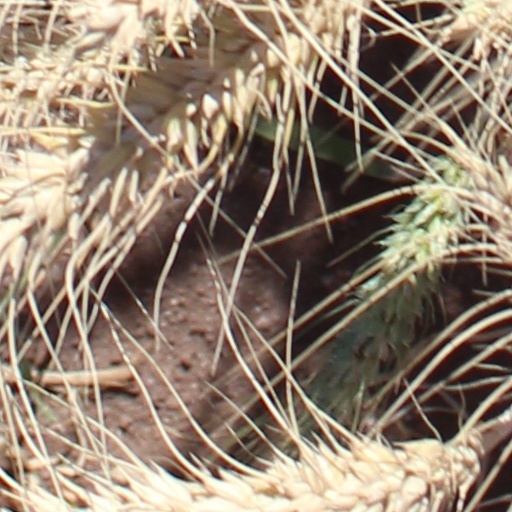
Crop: wheat